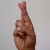
The image shows a hand gesture representing the letter 'R' in Indian Sign Language.